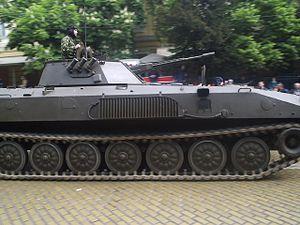
Les forces armées bulgares regroupent les corps de l'armée nationale de Bulgarie.